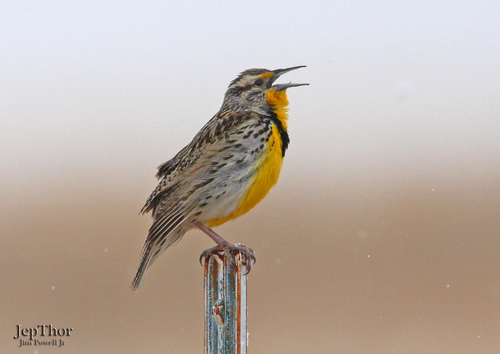
this is a brown and tan speckled bird with a bright yellow belly and a black strip near its throat.
bird with long feet for the tarsus with a yellow eyebrow and bellysmall brown and white spotted bird with yellow belly and long, sharp beak
this grey spotted bird has a mustard belly, throat, and supercilliary with a black line on its chest.
this is a small grey bird with brown on the wingbars and yellow on the breast.
this bird has wings that are black and white and has a yellow bellya black and brown speckled bird with a yellow belly, breast and throat, there is a v shaped black patch between the breast and the throat, a small yellow patch between the eye and the bill.
this bird has a golden yellow breast and throat, and brown speckled wings.
the bird has a gold throat, breast and belly, with a black stripe separating the throat and breast, and a thin, long bill.
a small bird, with a yellow belly, white eyebrows, and a pointy bill.
Species: Western Meadowlark